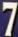
Number: 7